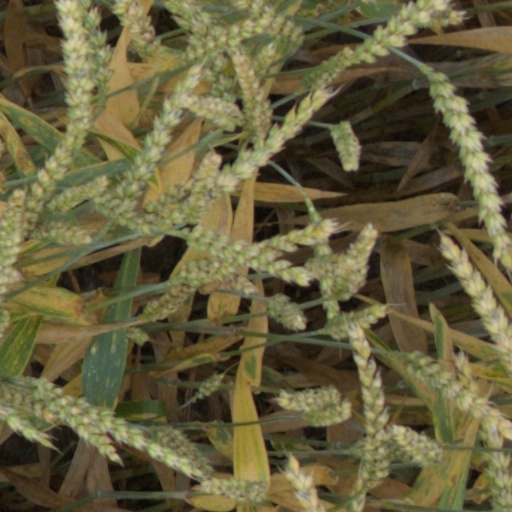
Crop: wheat